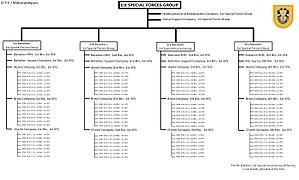
Les Special Forces, en français Forces Spéciales, plus connues sous leur surnom de « Bérets verts », est le nom d'une des entités faisant partie des forces spéciales de l'United States Army.